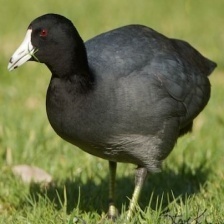
Species: AMERICAN COOT
Scientific name: FULICA AMERICANA